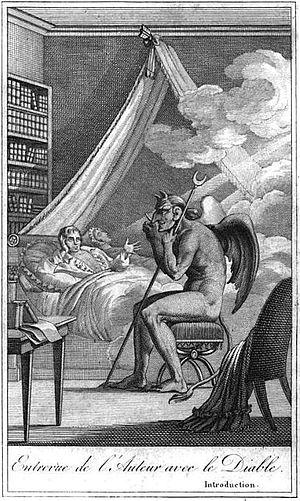
Jacques Albin Simon Collin de Plancy, né à Plancy – le 30 janvier 1794 et mort dans le 14ᵉ arrondissement de Paris le 13 janvier 1881 –, est un écrivain français, auteur de nombreux ouvrages consacrés à l’occultisme, l’insolite et le fantastique.